Pinjar (novel)

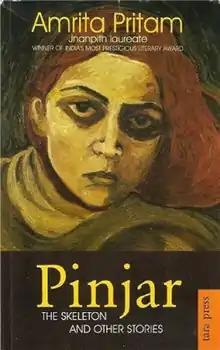

Pinjar (Punjabi: ਪਿੰਜਰ; English/Translation: The Skeleton) is a 1950 Punjabi-language novel written by notable Indian poet and novelist Amrita Pritam.In 2009, Pinjar was translated by Khushwant Singh in English. The novel depicts the conditions and nature of the Indian society during the partition of India in 1947. Amrita Pritam has poured her own experiences in the novel. She portrayed the women life in the partition period It is the story of a Hindu girl, Puro, abducted by a Muslim man, Rashid; Puro's parents refuse to accept the defiled girl when she manages to escape from Rashid's home. "Pinjar" is widely considered one of the outstanding works of Indian fiction set during the period of the Partition of India.